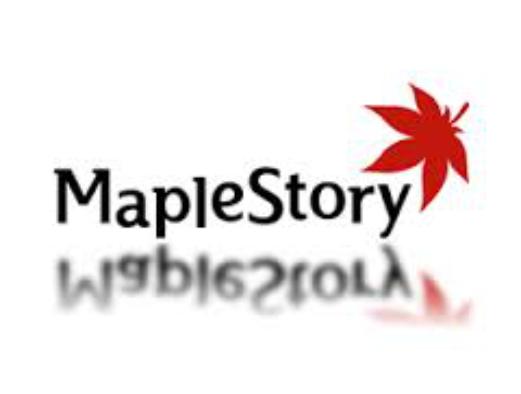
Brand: Maple
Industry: Electronic